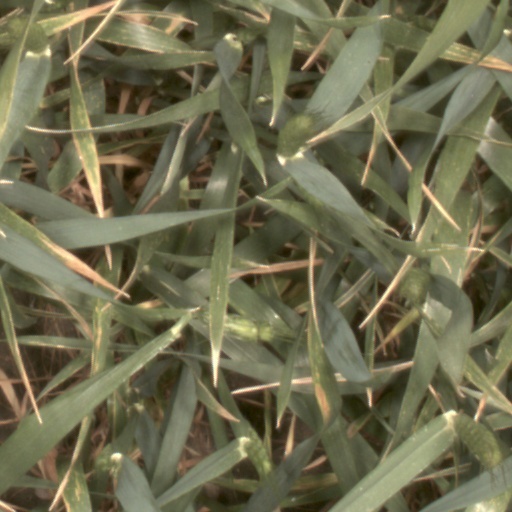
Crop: wheat